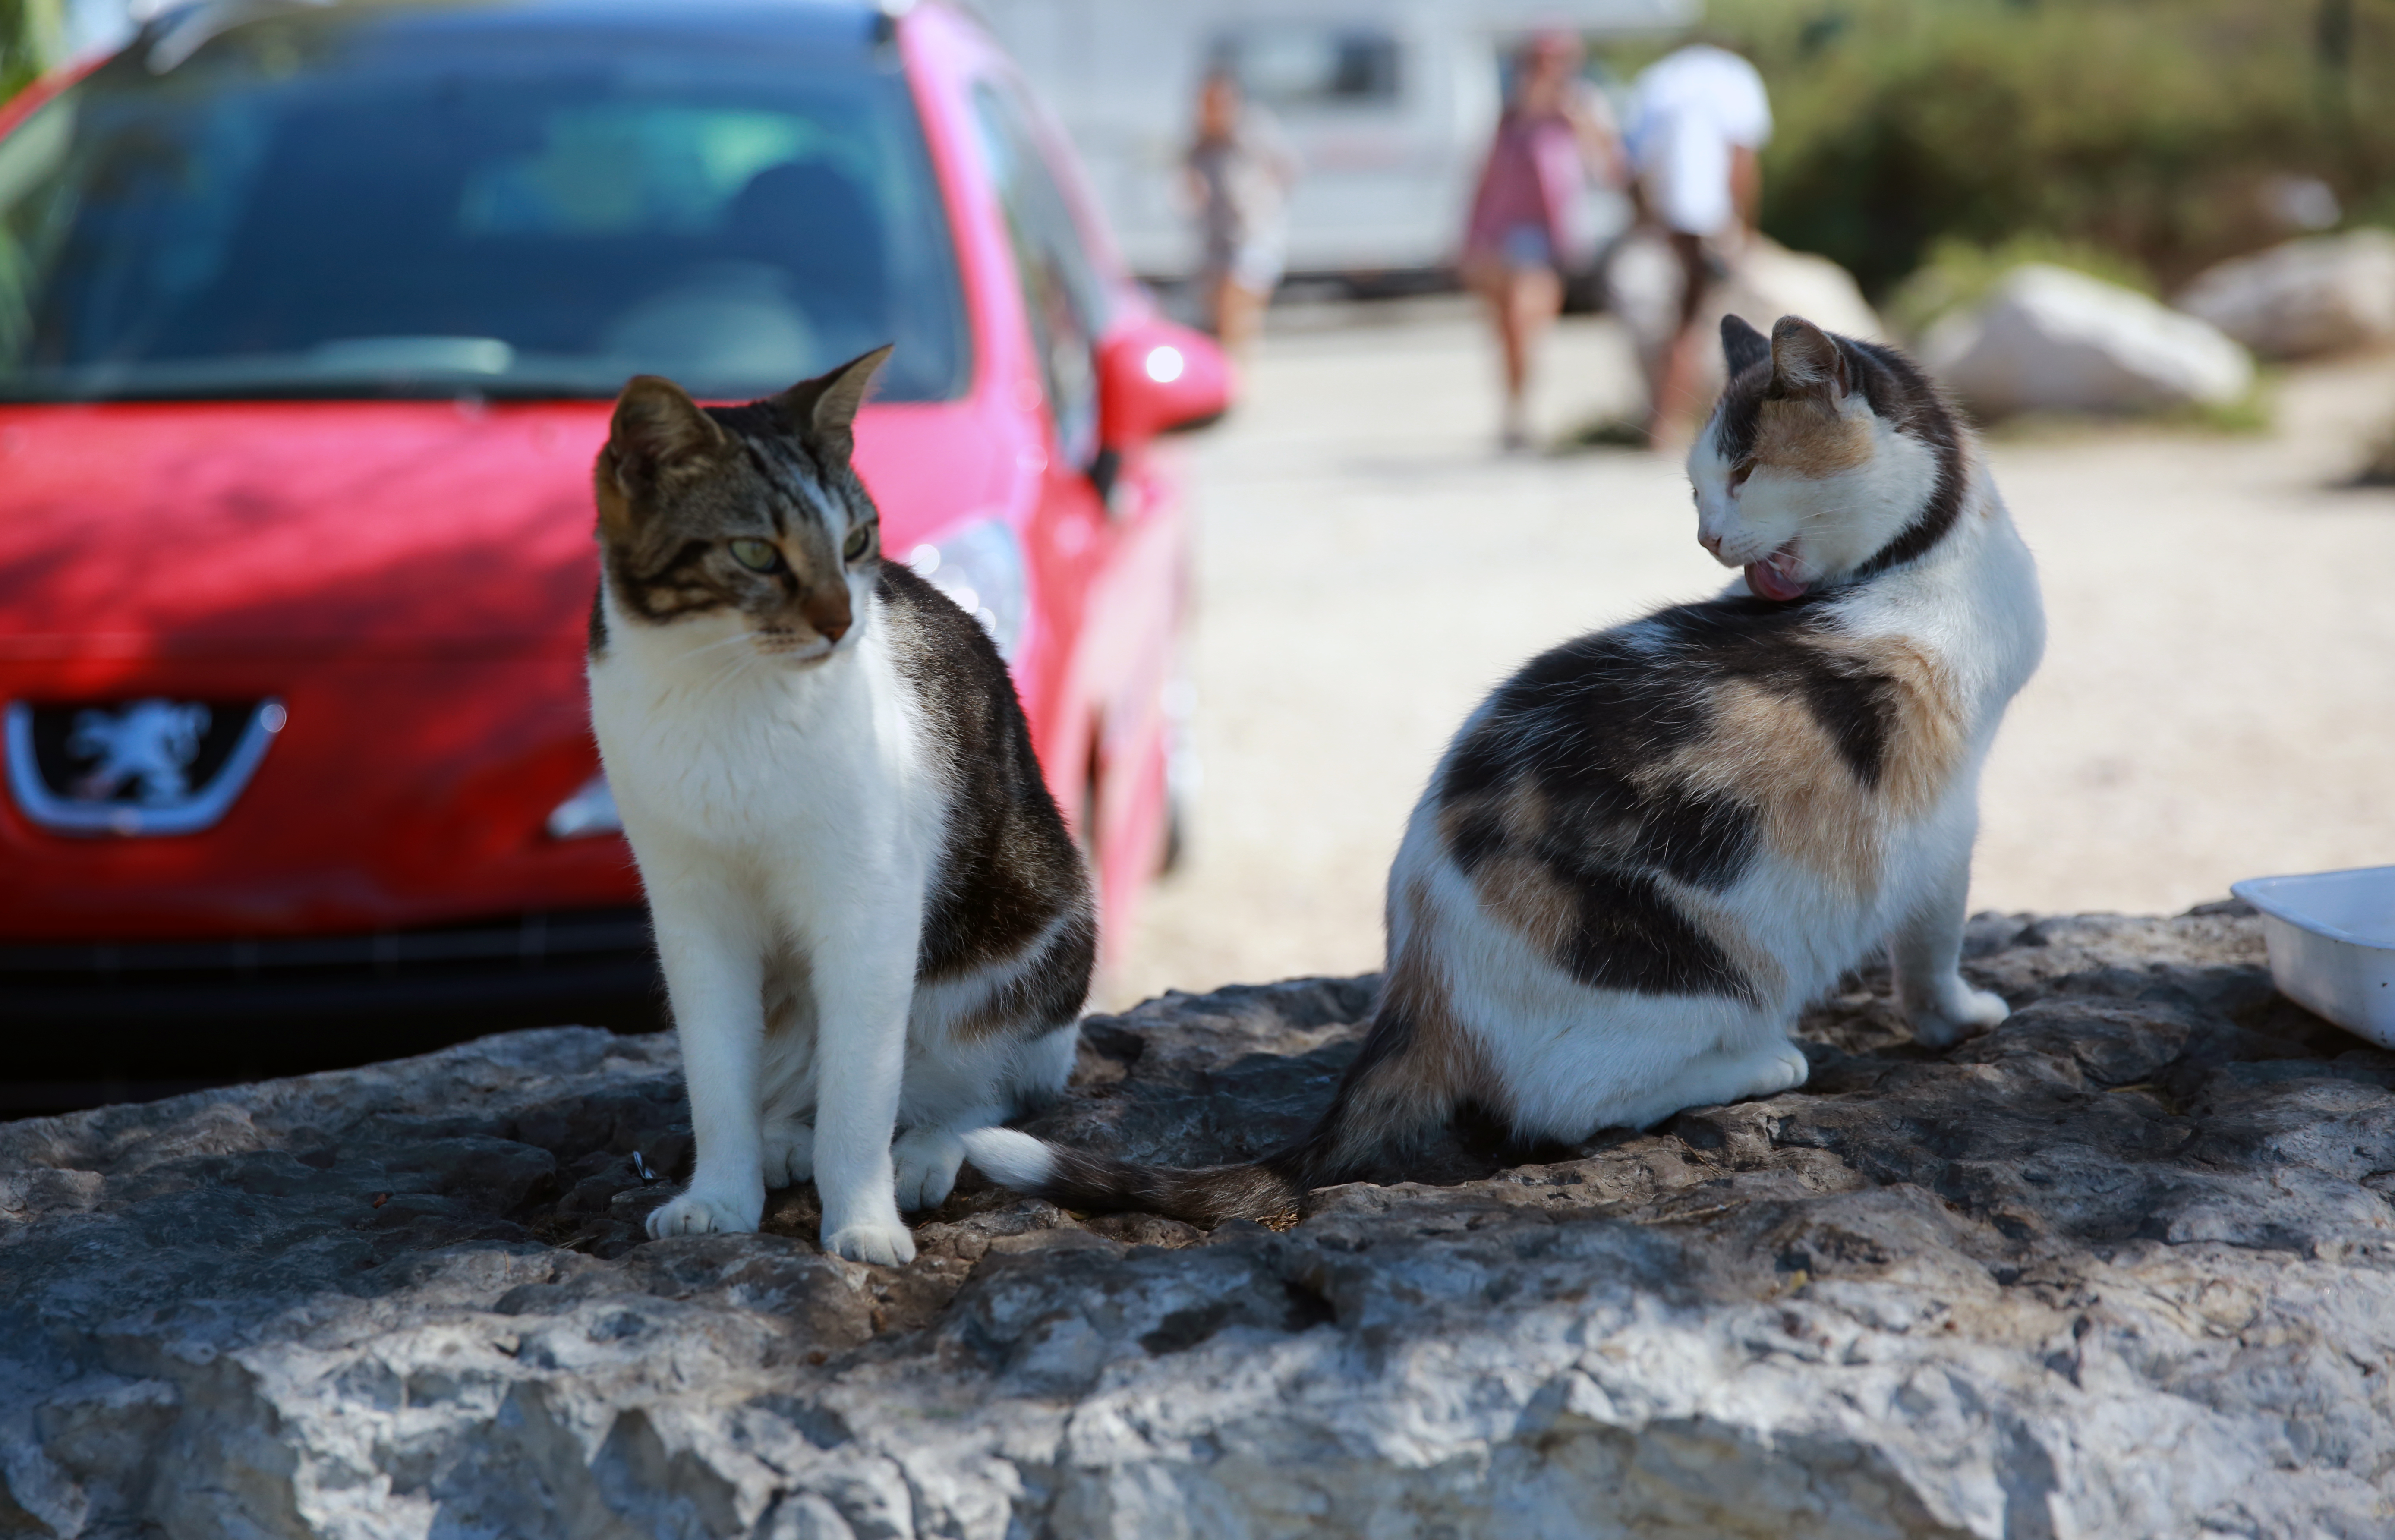
france, europe, cat, canon, mammal, pets, cats, midi, chats, southfrance, sdfrankreich, zuidfrankrijk, mditerrane, katzen, exterieur, poezen, provencealpesctedazur, bouchesdurhne, felins, camargue, saintesmariesdelamer, accueil, touristes, graudorgon, street dog, small to medium sized cats, cat like mammal